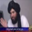
Label: man